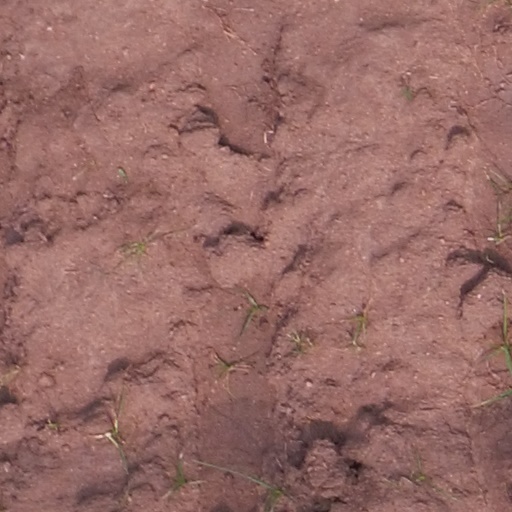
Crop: maize; corn